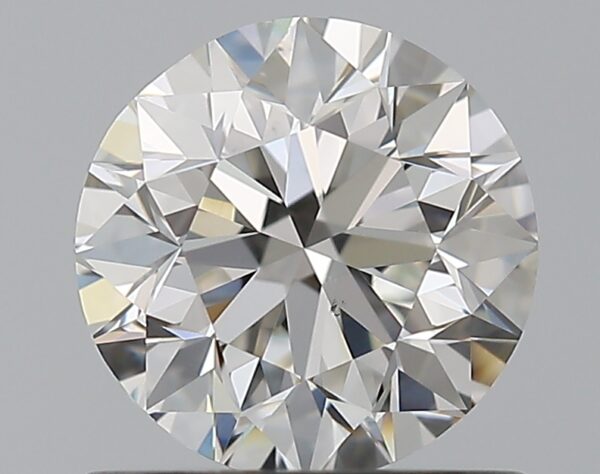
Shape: round
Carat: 0.9
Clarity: VS2
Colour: H
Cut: VG
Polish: EX
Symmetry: VG
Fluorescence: N
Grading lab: GIA
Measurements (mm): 5.98 x 6.07 x 3.91